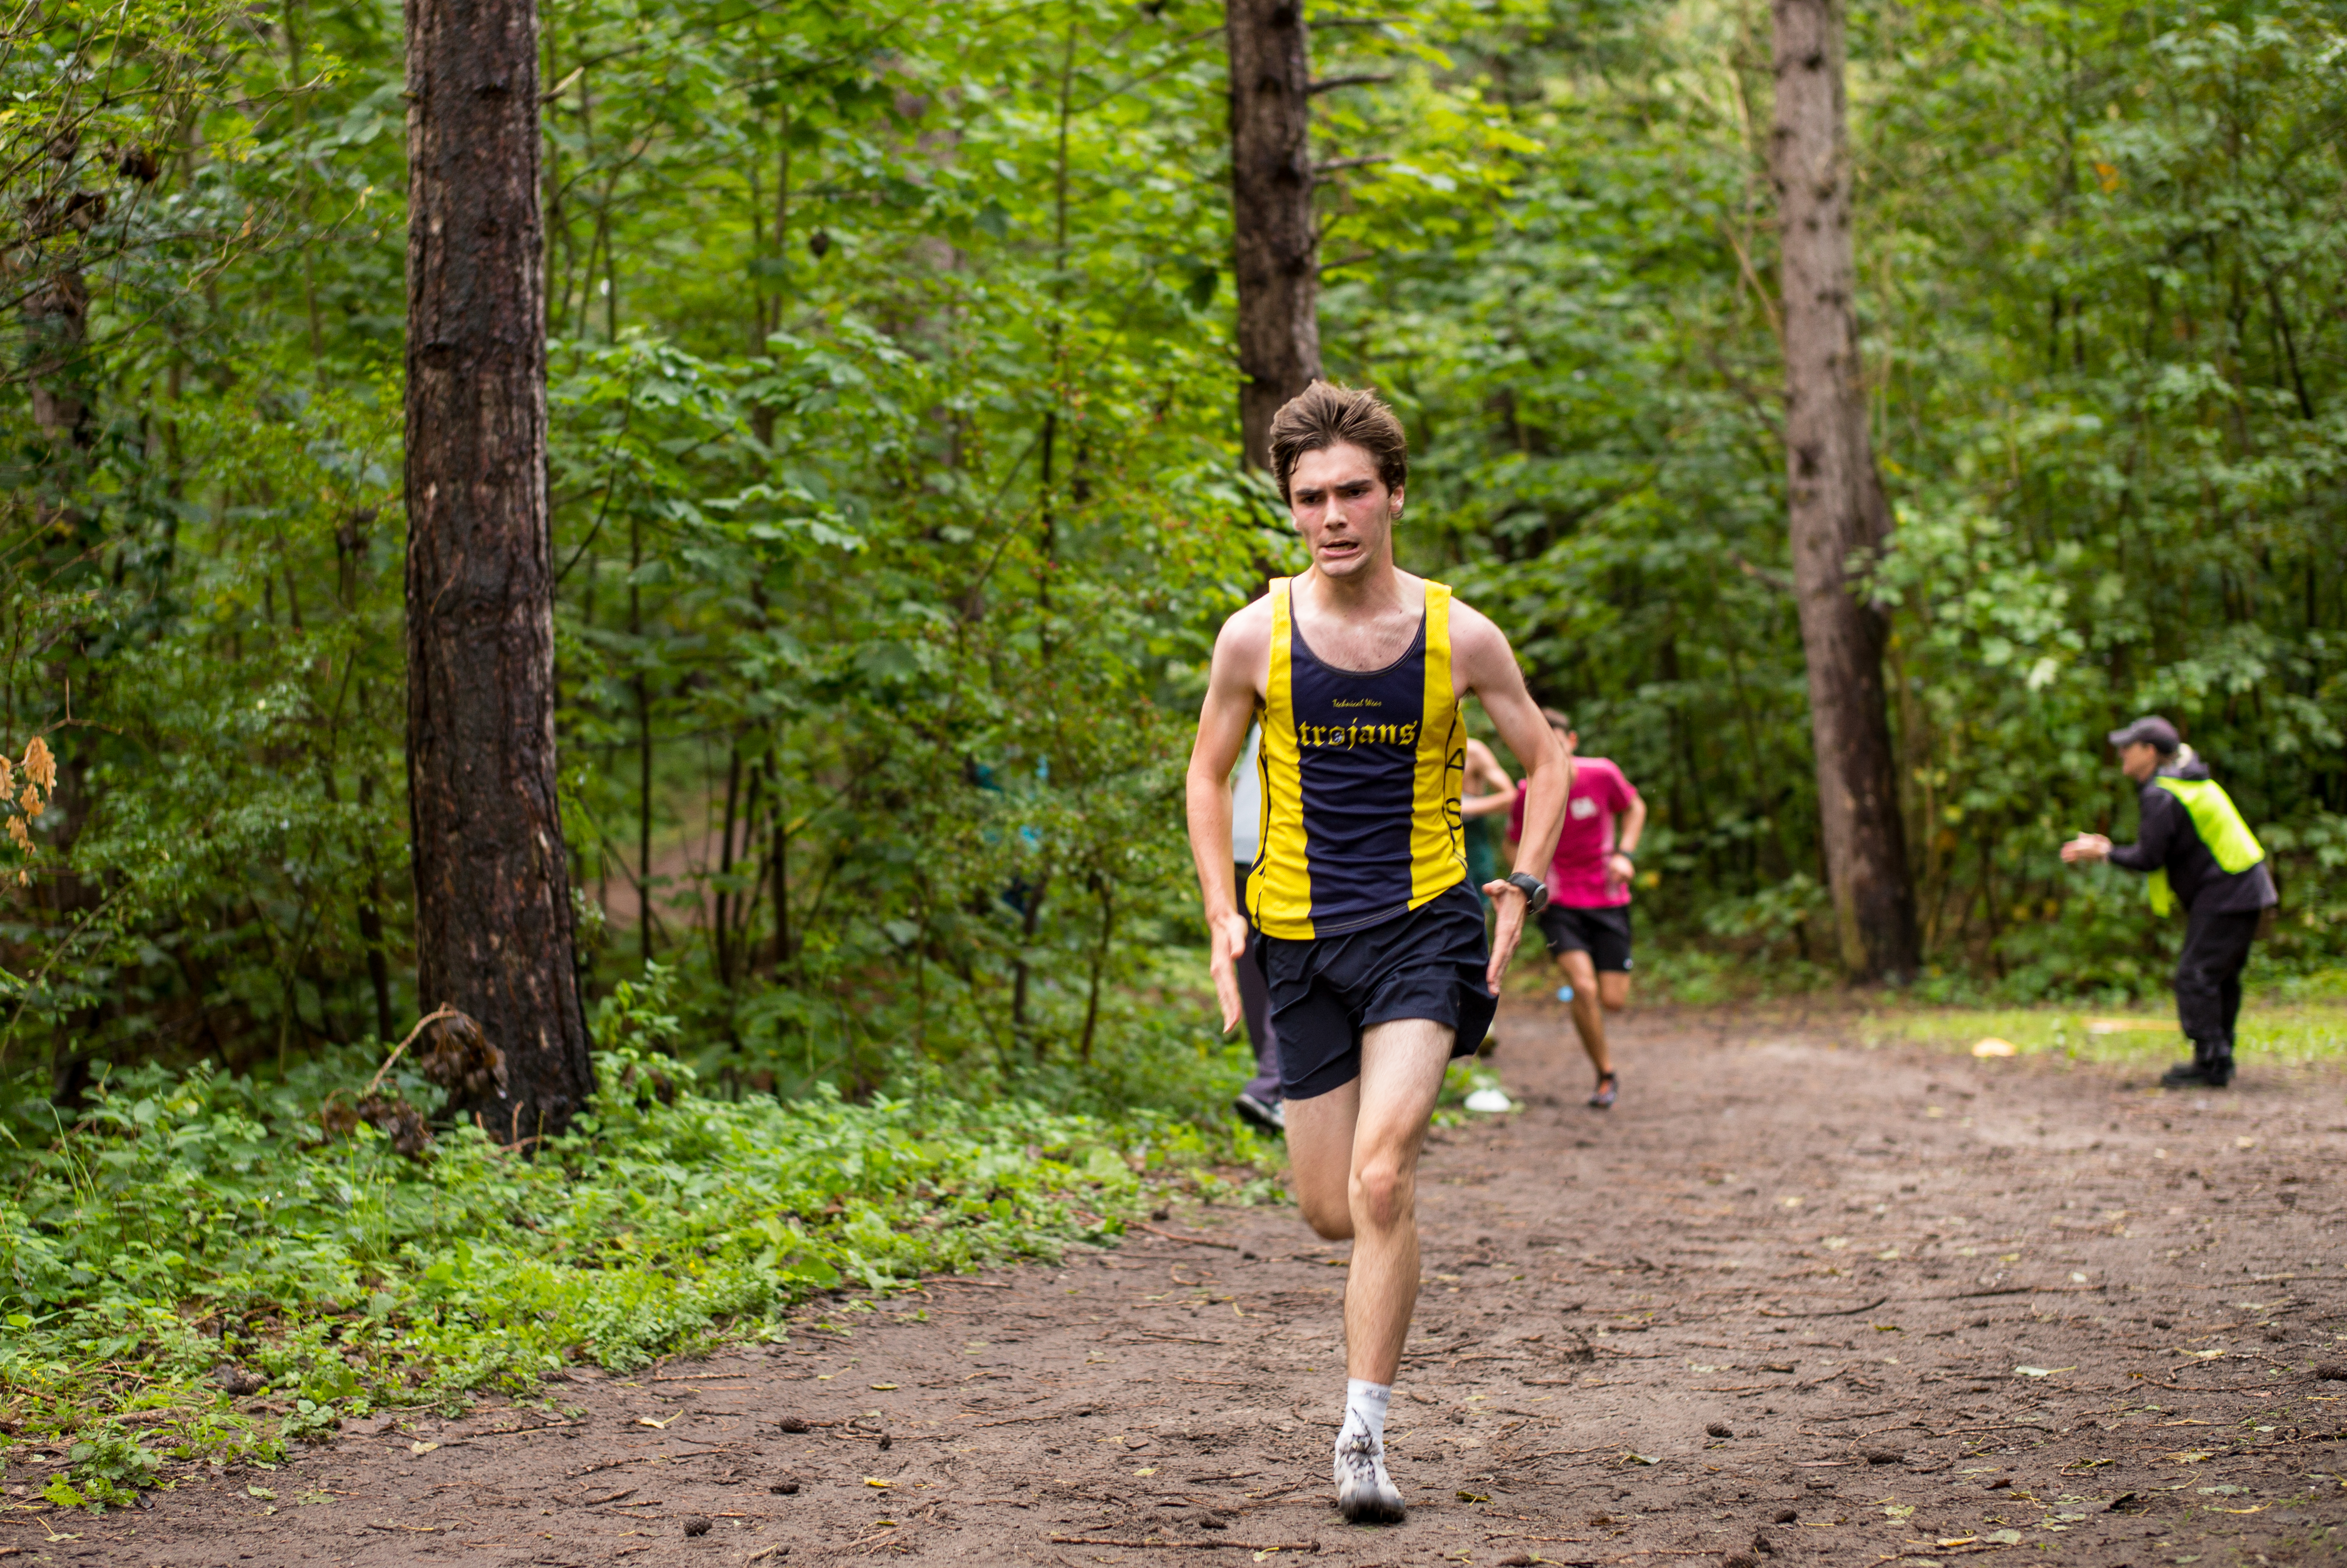
person, trail, running, recreation, jogging, race, sports, endurance, athletics, physical exercise, outdoor recreation, human action, endurance sports, ultramarathon, duathlon, cross country running, cross country cycling